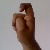
The image shows a hand gesture representing the letter 'X' in Indian Sign Language.